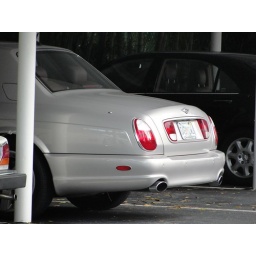
sexy car in palm beach